Estonia under Swedish rule

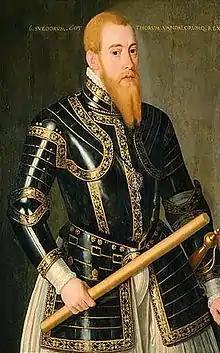
The era of Swedish rule in Estonia started under the rule of King Eric XIV.

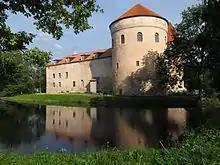
Koluvere Castle, the site of the 1573 Battle of Lode between the Swedish and invading Russian troops during the 1558–1583 Livonian War. The war ended with the confirmation of Swedish sovereignty over northern Estonia.

Repeated contacts between the inhabitants of present-day Sweden and Estonia began already during the Nordic Bronze Age and the first attested records of these contacts date from the Viking Age: For example, a runestone in Roslags-Bro Church in Sweden commemorates a man who was killed in Estonia during the 11th century. There has been a Swedish minority in Estonia at least since the Middle Ages. During the Northern Crusades, in the 13th century, Swedish crusaders made a failed attempt to conquer Estonia. Instead, as a result of the crusades, Denmark conquered north Estonia, whereas the crusading knights from Germany established the State of the Teutonic Order which covered most parts of Latvia and southern Estonia (and after 1346, northern Estonia as well). With the decline of the Teutonic Order and its state, Swedish political ambitions returned to Estonia. The future King John III had already as Grand Duke of Finland in the 1550s ambitions to establish Swedish rule in Estonia, but was held back by his father, Gustav Vasa. It was not until 1561 that the local nobility asked the new king, Eric XIV, to intervene in the ongoing Livonian War and protect the lands of Harjumaa, Virumaa and the city of Tallinn in exchange for overlord-ship. The Livonian War, in which Sweden now became involved, would last to 1583 (concluded by the Treaty of Plussa). For Sweden, it resulted in Sweden keeping the territory that had in 1561 sought Swedish protection, and additionally in the capture of the city of Narva.